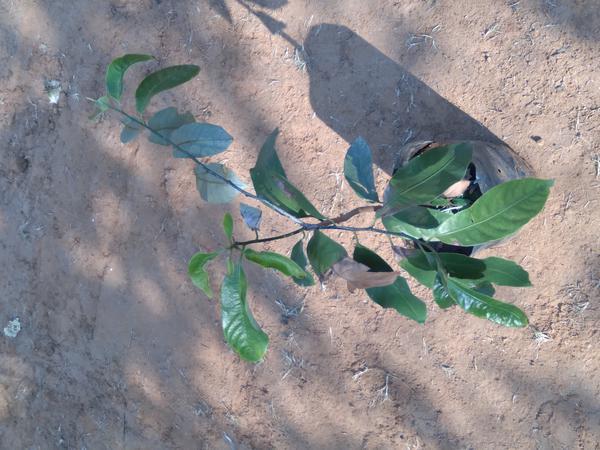
Plant: Mango